Green Forest Water Tower

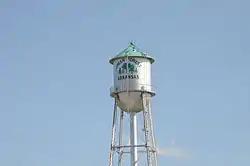

The Green Forest Water Tower is a historic water tower, located near the junction of South Springfield and East Second Streets in Green Forest, Arkansas. It consists of a metal supporting structure with four legs and cross bracing, supporting a water tank with a bowl-shaped bottom, with a water pipe in the center of the structure connecting the tank to the water system. The tank was built in 1937 by the Chicago Bridge and Iron Works Company with funding from the Public Works Administration. It is the only known surviving PWA-funded tower in Carroll County.